1987 Houston Oilers season

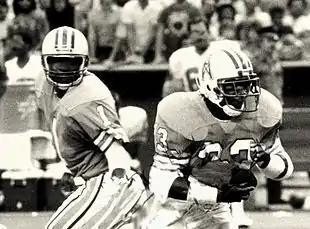
Warren Moon ("left") and Mike Rozier ("right"), playing for the Oilers in 1987, led the team in passing and rushing that season, respectively.

After the league decided to use replacement players during the NFLPA strike, the following team was assembled: